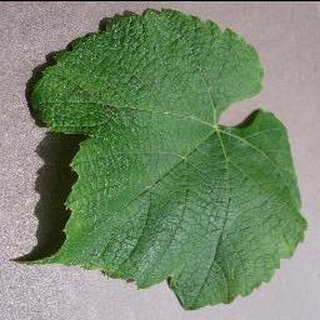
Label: healthy_grape